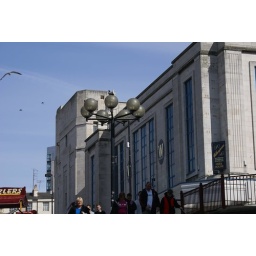
I like the bird in the sky